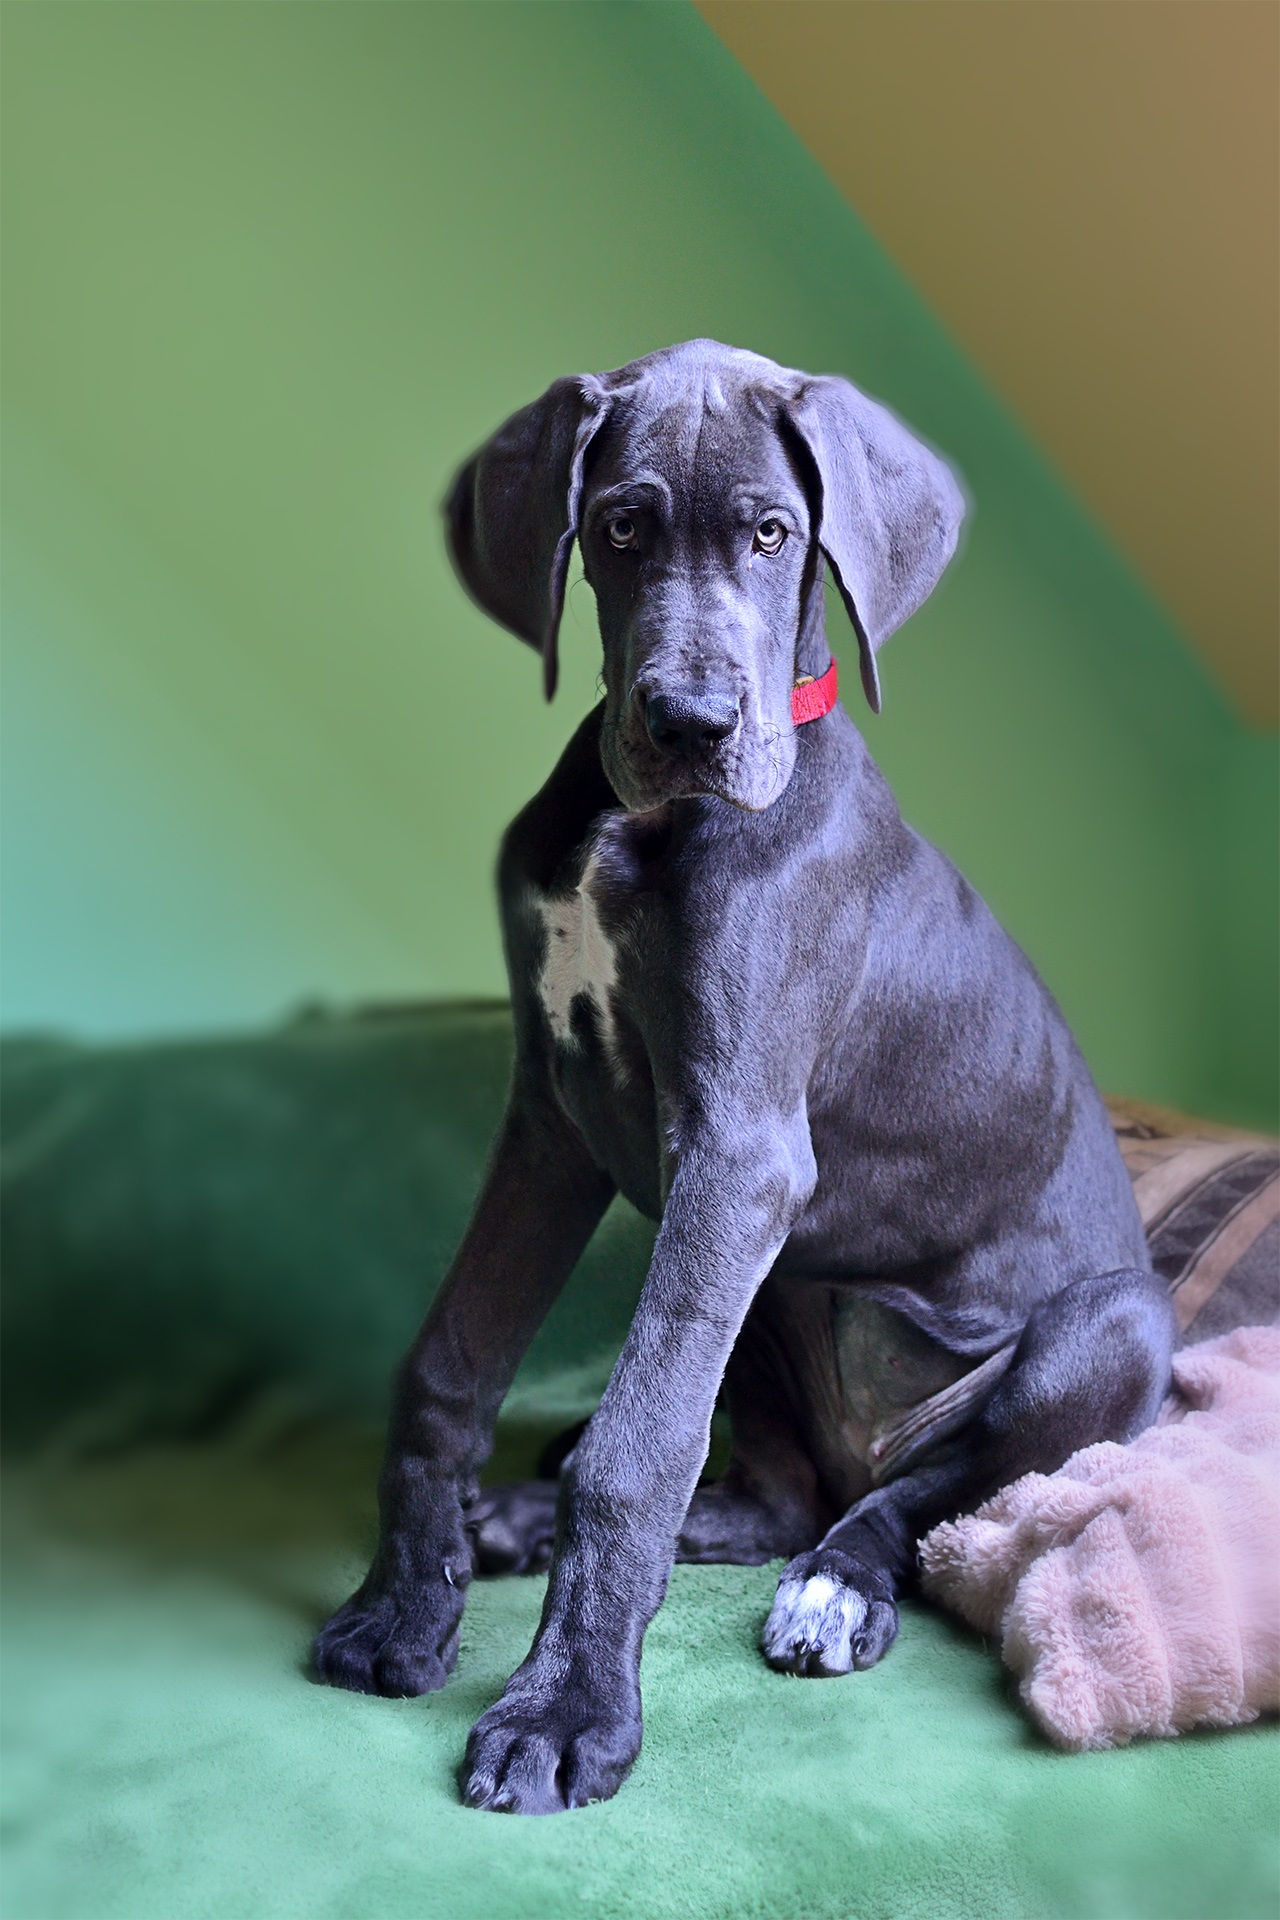
puppy, dog, mammal, snout, large, dog breed, guard dog, great dane, dog like mammal, carnivoran, blue lacy, home dog, giant size, a german breed, non sporting group, sporting group